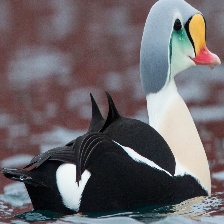
Species: KING EIDER
Scientific name: SOMATERIA SPECTABILIS
ImageNet parent category: drake